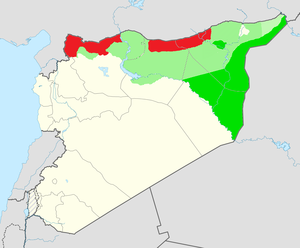
Le Rojava, ou Kurdistan occidental ou Kurdistan syrien ou Fédération démocratique du nord de la Syrie, est une région rebelle autonome de fait dans le nord et le nord-est de la Syrie. Elle s’est autoproclamée en 2013 sous le nom d'Administration transitoire intérimaire.